Lily McNicholas

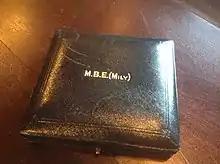
Sister Lily McNicholas M.B.E. case, Kiltimagh Museum

The "Amsterdam" was on her third cross-Channel voyage to pick up Allied casualties and German prisoners of war from the Battle of the Falaise Pocket, when disaster occurred. There are differing accounts of what caused the "Amsterdam" to sink. An official record states that the sinking was the result of "enemy action," and it was widely reported in the press that the ship was hit by a torpedo. Other accounts, including the testimony of a sailor on board, agree that the ship struck a German mine.